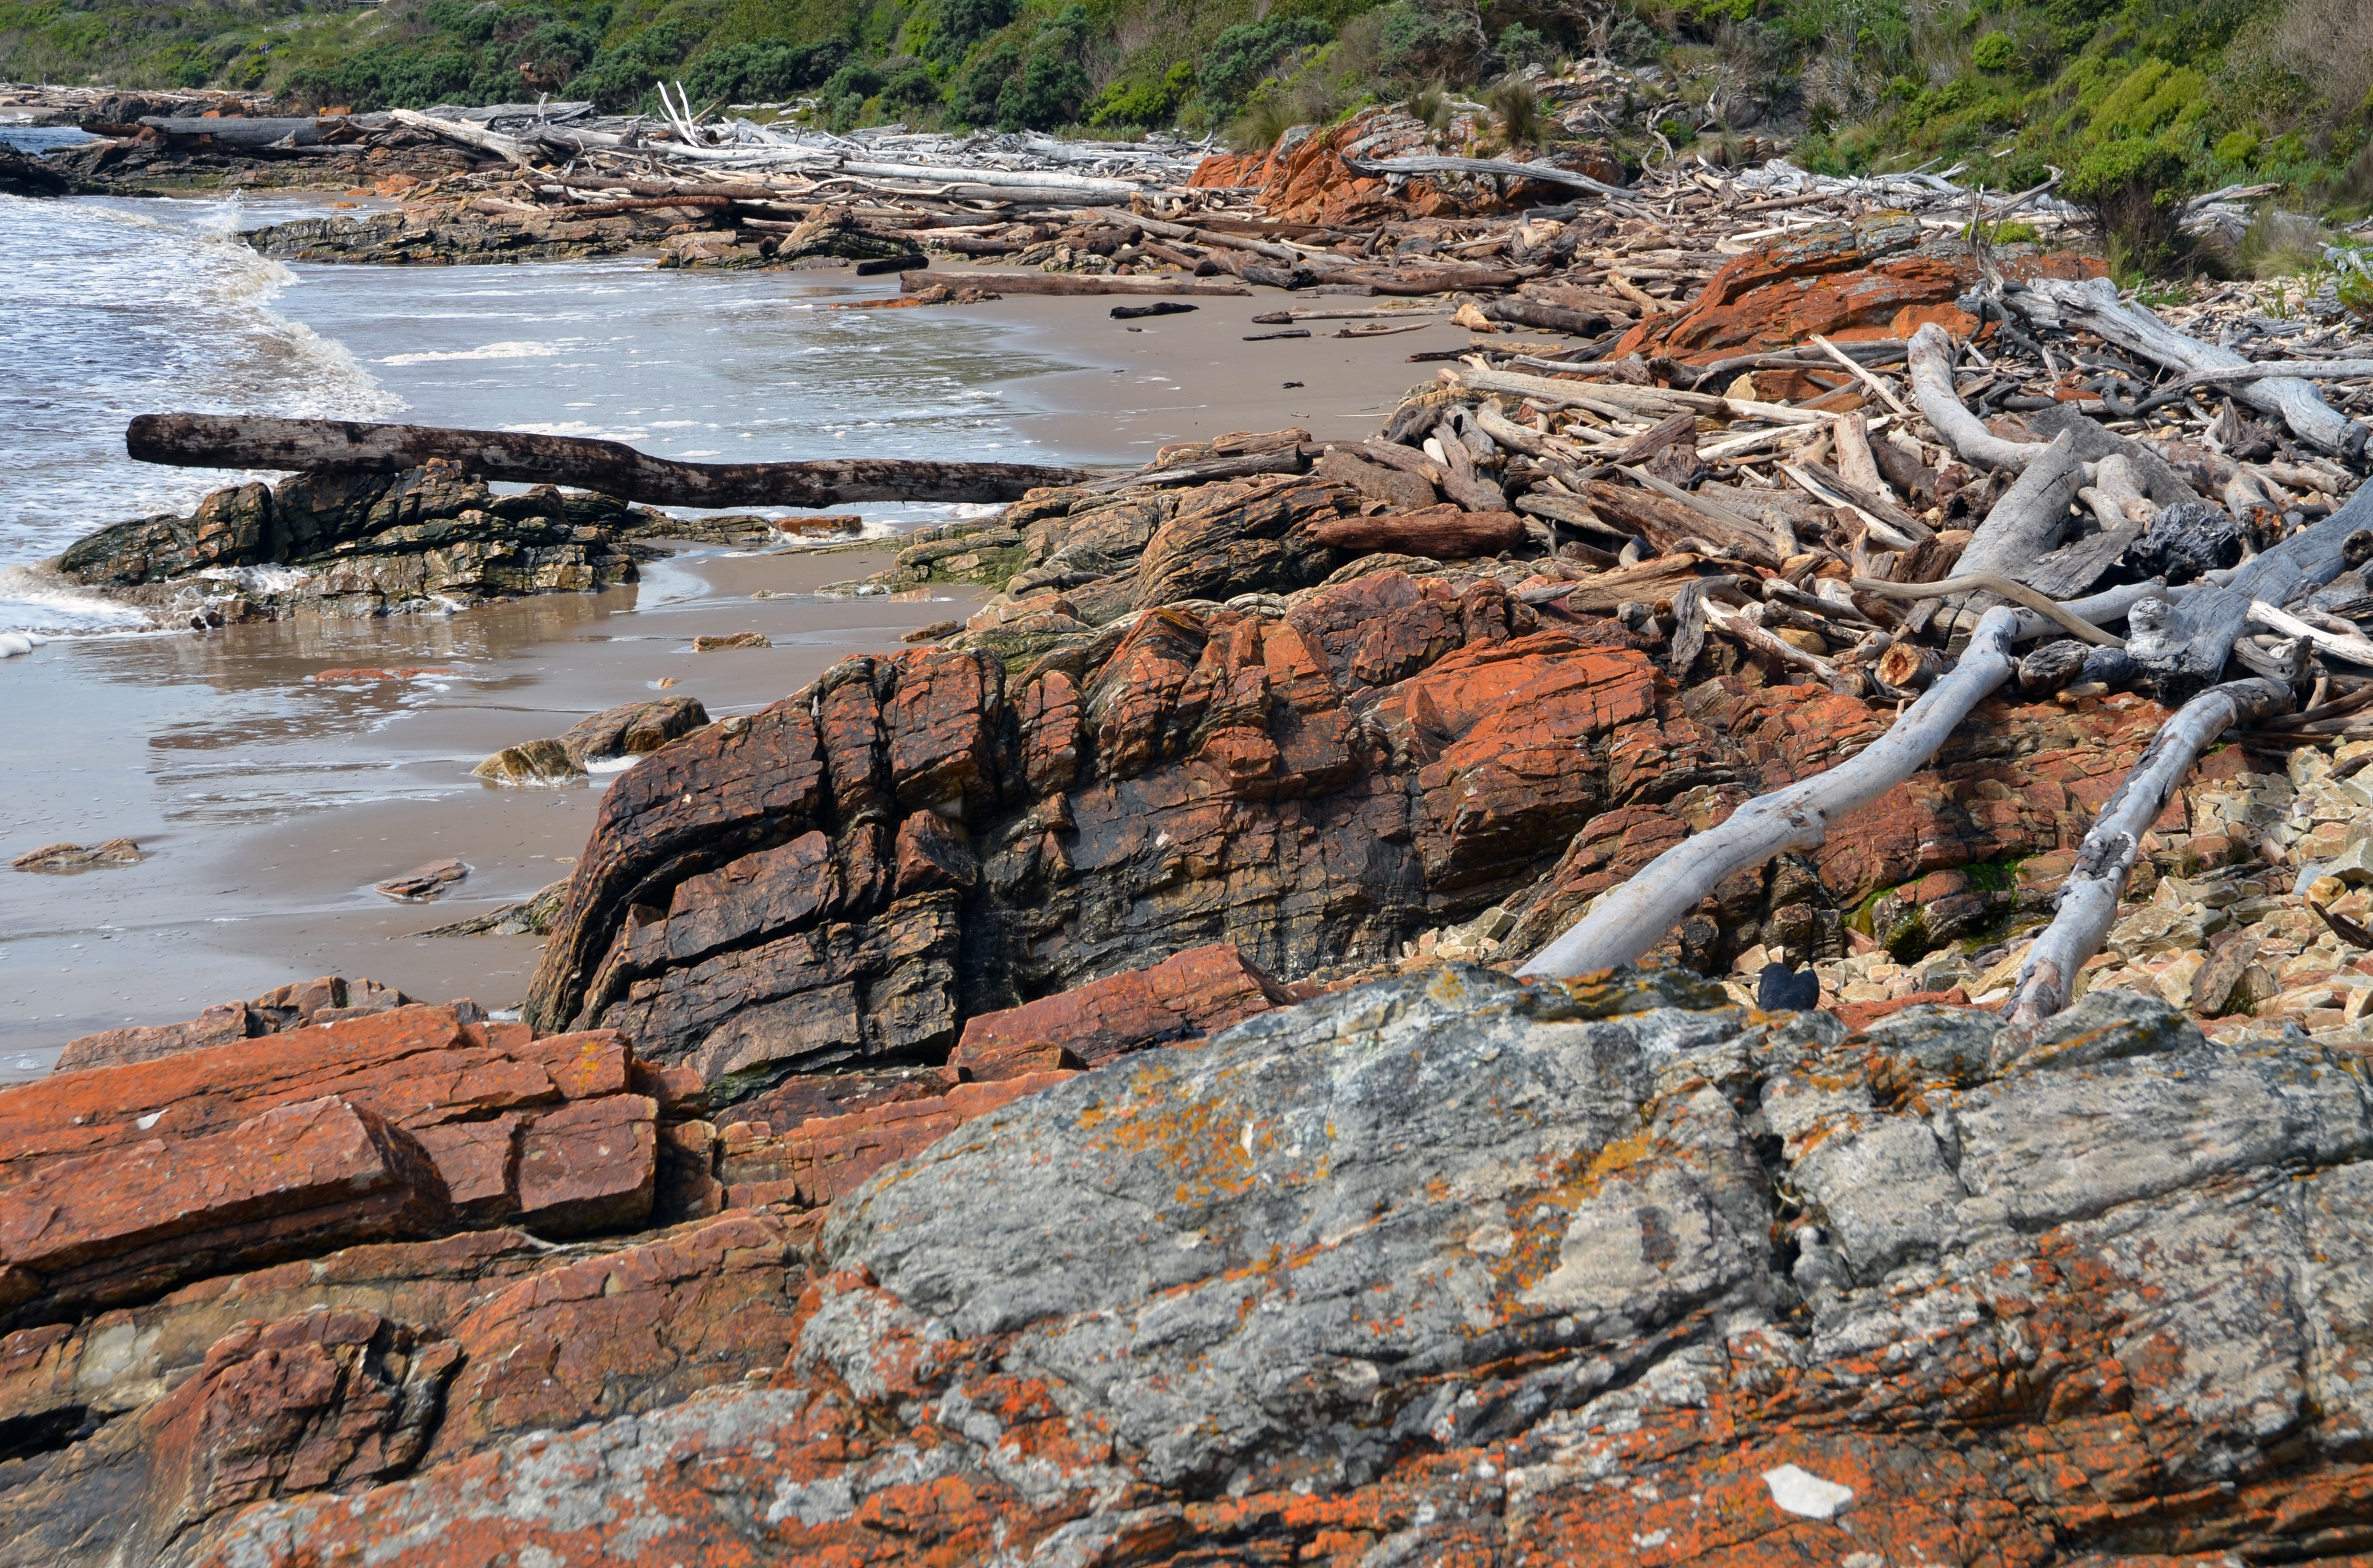
driftwood, sea, coast, tree, rock, wilderness, wood, shore, river, cliff, terrain, material, rocks, geology, tasmania, geological phenomenon